Thornton Leigh Hunt

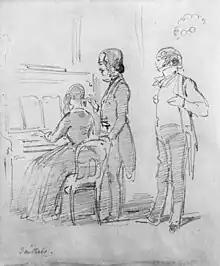
William Makepeace Thackeray, "Mr and Mrs George Henry Lewes with Thornton Leigh Hunt", date unknown, National Portrait Gallery, London

Hunt married Katherine Gliddon in 1834 and they remained together until his death. They lived a communal, apparently free love, lifestyle in Bayswater with two other married couples. One couple was Kate's brother and Hunt's sister. The other couple was Kate's cousin (or adopted sister, Anastasia Gliddon), and Samuel Laurence, a painter. Single women, who were probably related to the residents, lived in the house, too.